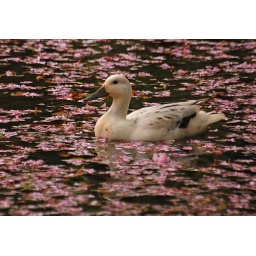
a rather noisy white duck parading arrogantly around the dingle lake among all the fallen cherry petals